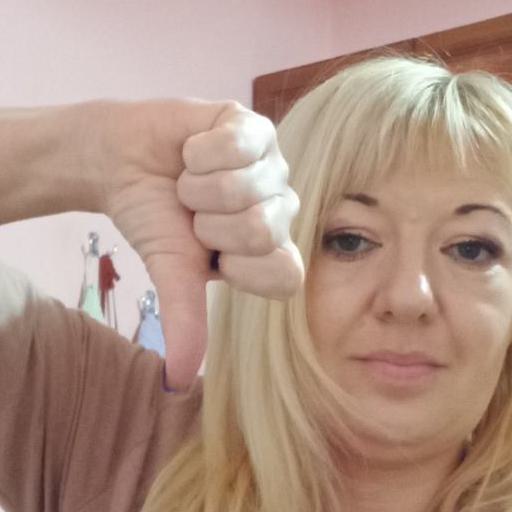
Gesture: dislike